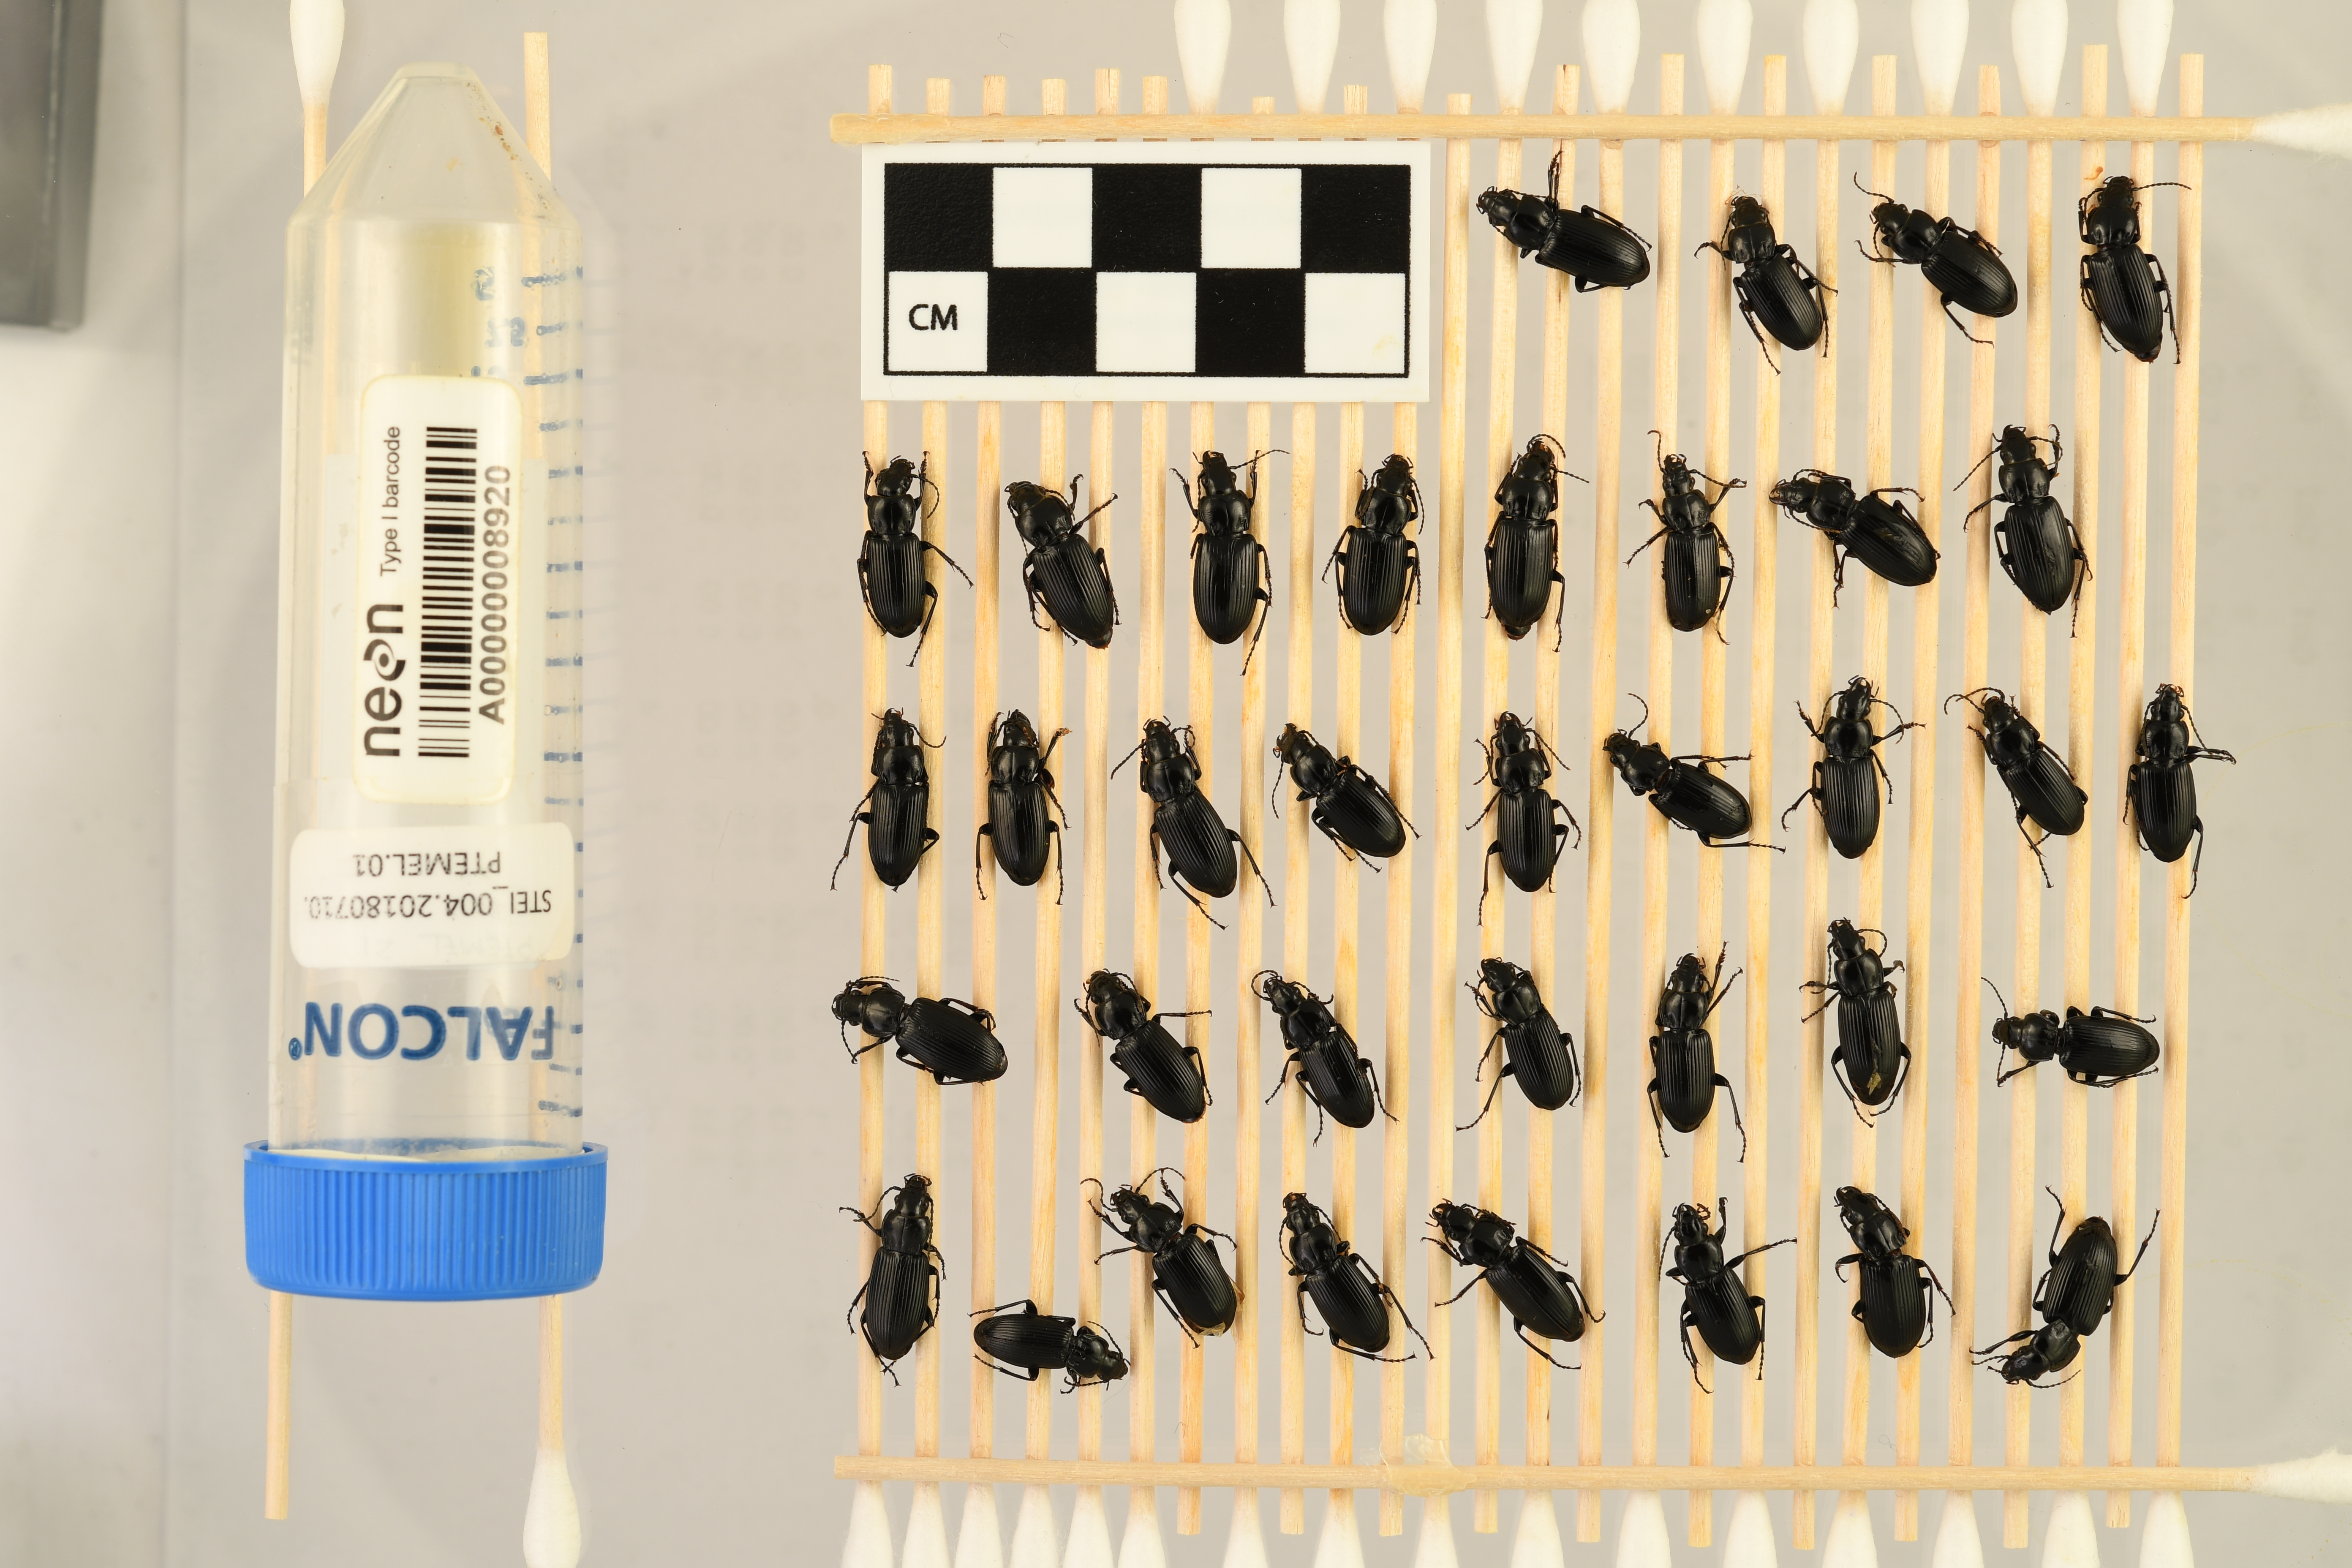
Pterostichus melanarius melanarius — Steigerwaldt-Chequamegon NEON, plot STEI_004. Beetle 1, ElytraLength: 1.016 cm (lying flat: Yes)

Pterostichus melanarius melanarius — Steigerwaldt-Chequamegon NEON, plot STEI_004. Beetle 1, ElytraWidth: 0.5505 cm (lying flat: Yes)

Pterostichus melanarius melanarius — Steigerwaldt-Chequamegon NEON, plot STEI_004. Beetle 2, ElytraLength: 0.9324 cm (lying flat: Yes)

Pterostichus melanarius melanarius — Steigerwaldt-Chequamegon NEON, plot STEI_004. Beetle 2, ElytraWidth: 0.4946 cm (lying flat: Yes)

Pterostichus melanarius melanarius — Steigerwaldt-Chequamegon NEON, plot STEI_004. Beetle 3, ElytraLength: 0.9426 cm (lying flat: Yes)

Pterostichus melanarius melanarius — Steigerwaldt-Chequamegon NEON, plot STEI_004. Beetle 3, ElytraWidth: 0.5085 cm (lying flat: Yes)

Pterostichus melanarius melanarius — Steigerwaldt-Chequamegon NEON, plot STEI_004. Beetle 4, ElytraLength: 1.037 cm (lying flat: Yes)

Pterostichus melanarius melanarius — Steigerwaldt-Chequamegon NEON, plot STEI_004. Beetle 4, ElytraWidth: 0.5601 cm (lying flat: Yes)

Pterostichus melanarius melanarius — Steigerwaldt-Chequamegon NEON, plot STEI_004. Beetle 5, ElytraLength: 0.9645 cm (lying flat: Yes)

Pterostichus melanarius melanarius — Steigerwaldt-Chequamegon NEON, plot STEI_004. Beetle 5, ElytraWidth: 0.5182 cm (lying flat: Yes)

Pterostichus melanarius melanarius — Steigerwaldt-Chequamegon NEON, plot STEI_004. Beetle 6, ElytraLength: 0.9699 cm (lying flat: Yes)

Pterostichus melanarius melanarius — Steigerwaldt-Chequamegon NEON, plot STEI_004. Beetle 6, ElytraWidth: 0.5714 cm (lying flat: Yes)

Pterostichus melanarius melanarius — Steigerwaldt-Chequamegon NEON, plot STEI_004. Beetle 7, ElytraLength: 1.051 cm (lying flat: Yes)

Pterostichus melanarius melanarius — Steigerwaldt-Chequamegon NEON, plot STEI_004. Beetle 7, ElytraWidth: 0.5674 cm (lying flat: Yes)

Pterostichus melanarius melanarius — Steigerwaldt-Chequamegon NEON, plot STEI_004. Beetle 8, ElytraLength: 1.03 cm (lying flat: Yes)

Pterostichus melanarius melanarius — Steigerwaldt-Chequamegon NEON, plot STEI_004. Beetle 8, ElytraWidth: 0.5709 cm (lying flat: Yes)

Pterostichus melanarius melanarius — Steigerwaldt-Chequamegon NEON, plot STEI_004. Beetle 9, ElytraLength: 1.015 cm (lying flat: Yes)

Pterostichus melanarius melanarius — Steigerwaldt-Chequamegon NEON, plot STEI_004. Beetle 9, ElytraWidth: 0.5434 cm (lying flat: Yes)

Pterostichus melanarius melanarius — Steigerwaldt-Chequamegon NEON, plot STEI_004. Beetle 10, ElytraLength: 0.9398 cm (lying flat: Yes)

Pterostichus melanarius melanarius — Steigerwaldt-Chequamegon NEON, plot STEI_004. Beetle 10, ElytraWidth: 0.506 cm (lying flat: Yes)

Pterostichus melanarius melanarius — Steigerwaldt-Chequamegon NEON, plot STEI_004. Beetle 11, ElytraLength: 1.014 cm (lying flat: Yes)

Pterostichus melanarius melanarius — Steigerwaldt-Chequamegon NEON, plot STEI_004. Beetle 11, ElytraWidth: 0.559 cm (lying flat: Yes)

Pterostichus melanarius melanarius — Steigerwaldt-Chequamegon NEON, plot STEI_004. Beetle 12, ElytraLength: 1.073 cm (lying flat: Yes)

Pterostichus melanarius melanarius — Steigerwaldt-Chequamegon NEON, plot STEI_004. Beetle 12, ElytraWidth: 0.5554 cm (lying flat: Yes)

Pterostichus melanarius melanarius — Steigerwaldt-Chequamegon NEON, plot STEI_004. Beetle 13, ElytraLength: 0.9545 cm (lying flat: Yes)

Pterostichus melanarius melanarius — Steigerwaldt-Chequamegon NEON, plot STEI_004. Beetle 13, ElytraWidth: 0.5083 cm (lying flat: Yes)

Pterostichus melanarius melanarius — Steigerwaldt-Chequamegon NEON, plot STEI_004. Beetle 14, ElytraLength: 0.9435 cm (lying flat: Yes)

Pterostichus melanarius melanarius — Steigerwaldt-Chequamegon NEON, plot STEI_004. Beetle 14, ElytraWidth: 0.5193 cm (lying flat: Yes)

Pterostichus melanarius melanarius — Steigerwaldt-Chequamegon NEON, plot STEI_004. Beetle 15, ElytraLength: 0.9714 cm (lying flat: Yes)

Pterostichus melanarius melanarius — Steigerwaldt-Chequamegon NEON, plot STEI_004. Beetle 15, ElytraWidth: 0.5664 cm (lying flat: Yes)

Pterostichus melanarius melanarius — Steigerwaldt-Chequamegon NEON, plot STEI_004. Beetle 16, ElytraLength: 0.8785 cm (lying flat: Yes)

Pterostichus melanarius melanarius — Steigerwaldt-Chequamegon NEON, plot STEI_004. Beetle 16, ElytraWidth: 0.4857 cm (lying flat: Yes)

Pterostichus melanarius melanarius — Steigerwaldt-Chequamegon NEON, plot STEI_004. Beetle 17, ElytraLength: 0.976 cm (lying flat: Yes)

Pterostichus melanarius melanarius — Steigerwaldt-Chequamegon NEON, plot STEI_004. Beetle 17, ElytraWidth: 0.5301 cm (lying flat: Yes)

Pterostichus melanarius melanarius — Steigerwaldt-Chequamegon NEON, plot STEI_004. Beetle 18, ElytraLength: 0.8952 cm (lying flat: Yes)

Pterostichus melanarius melanarius — Steigerwaldt-Chequamegon NEON, plot STEI_004. Beetle 18, ElytraWidth: 0.5011 cm (lying flat: Yes)

Pterostichus melanarius melanarius — Steigerwaldt-Chequamegon NEON, plot STEI_004. Beetle 19, ElytraLength: 0.9771 cm (lying flat: Yes)

Pterostichus melanarius melanarius — Steigerwaldt-Chequamegon NEON, plot STEI_004. Beetle 19, ElytraWidth: 0.5066 cm (lying flat: Yes)

Pterostichus melanarius melanarius — Steigerwaldt-Chequamegon NEON, plot STEI_004. Beetle 20, ElytraLength: 0.8676 cm (lying flat: Yes)

Pterostichus melanarius melanarius — Steigerwaldt-Chequamegon NEON, plot STEI_004. Beetle 20, ElytraWidth: 0.4778 cm (lying flat: Yes)

Pterostichus melanarius melanarius — Steigerwaldt-Chequamegon NEON, plot STEI_004. Beetle 21, ElytraLength: 0.9425 cm (lying flat: Yes)

Pterostichus melanarius melanarius — Steigerwaldt-Chequamegon NEON, plot STEI_004. Beetle 21, ElytraWidth: 0.5427 cm (lying flat: Yes)

Pterostichus melanarius melanarius — Steigerwaldt-Chequamegon NEON, plot STEI_004. Beetle 22, ElytraLength: 1.035 cm (lying flat: Yes)

Pterostichus melanarius melanarius — Steigerwaldt-Chequamegon NEON, plot STEI_004. Beetle 22, ElytraWidth: 0.5443 cm (lying flat: Yes)

Pterostichus melanarius melanarius — Steigerwaldt-Chequamegon NEON, plot STEI_004. Beetle 23, ElytraLength: 0.9919 cm (lying flat: Yes)

Pterostichus melanarius melanarius — Steigerwaldt-Chequamegon NEON, plot STEI_004. Beetle 23, ElytraWidth: 0.5157 cm (lying flat: Yes)

Pterostichus melanarius melanarius — Steigerwaldt-Chequamegon NEON, plot STEI_004. Beetle 24, ElytraLength: 0.9401 cm (lying flat: Yes)

Pterostichus melanarius melanarius — Steigerwaldt-Chequamegon NEON, plot STEI_004. Beetle 24, ElytraWidth: 0.4713 cm (lying flat: Yes)

Pterostichus melanarius melanarius — Steigerwaldt-Chequamegon NEON, plot STEI_004. Beetle 25, ElytraLength: 0.8997 cm (lying flat: Yes)

Pterostichus melanarius melanarius — Steigerwaldt-Chequamegon NEON, plot STEI_004. Beetle 25, ElytraWidth: 0.4922 cm (lying flat: Yes)

Pterostichus melanarius melanarius — Steigerwaldt-Chequamegon NEON, plot STEI_004. Beetle 26, ElytraLength: 0.9521 cm (lying flat: Yes)

Pterostichus melanarius melanarius — Steigerwaldt-Chequamegon NEON, plot STEI_004. Beetle 26, ElytraWidth: 0.5062 cm (lying flat: Yes)

Pterostichus melanarius melanarius — Steigerwaldt-Chequamegon NEON, plot STEI_004. Beetle 27, ElytraLength: 0.9807 cm (lying flat: Yes)

Pterostichus melanarius melanarius — Steigerwaldt-Chequamegon NEON, plot STEI_004. Beetle 27, ElytraWidth: 0.5575 cm (lying flat: Yes)

Pterostichus melanarius melanarius — Steigerwaldt-Chequamegon NEON, plot STEI_004. Beetle 28, ElytraLength: 0.8968 cm (lying flat: Yes)

Pterostichus melanarius melanarius — Steigerwaldt-Chequamegon NEON, plot STEI_004. Beetle 28, ElytraWidth: 0.5323 cm (lying flat: Yes)

Pterostichus melanarius melanarius — Steigerwaldt-Chequamegon NEON, plot STEI_004. Beetle 29, ElytraLength: 1.009 cm (lying flat: Yes)

Pterostichus melanarius melanarius — Steigerwaldt-Chequamegon NEON, plot STEI_004. Beetle 29, ElytraWidth: 0.535 cm (lying flat: Yes)

Pterostichus melanarius melanarius — Steigerwaldt-Chequamegon NEON, plot STEI_004. Beetle 30, ElytraLength: 0.8537 cm (lying flat: Yes)

Pterostichus melanarius melanarius — Steigerwaldt-Chequamegon NEON, plot STEI_004. Beetle 30, ElytraWidth: 0.4419 cm (lying flat: Yes)

Pterostichus melanarius melanarius — Steigerwaldt-Chequamegon NEON, plot STEI_004. Beetle 31, ElytraLength: 0.9457 cm (lying flat: Yes)

Pterostichus melanarius melanarius — Steigerwaldt-Chequamegon NEON, plot STEI_004. Beetle 31, ElytraWidth: 0.5547 cm (lying flat: Yes)

Pterostichus melanarius melanarius — Steigerwaldt-Chequamegon NEON, plot STEI_004. Beetle 32, ElytraLength: 0.9062 cm (lying flat: Yes)

Pterostichus melanarius melanarius — Steigerwaldt-Chequamegon NEON, plot STEI_004. Beetle 32, ElytraWidth: 0.4981 cm (lying flat: Yes)